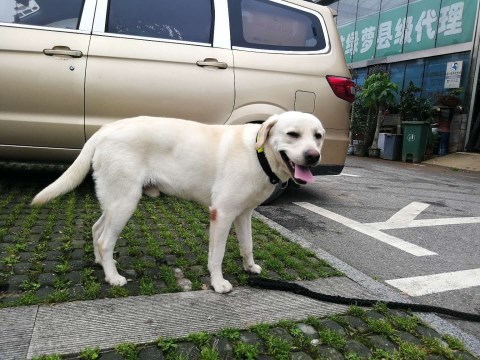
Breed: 3580-n000122-Labrador_retriever